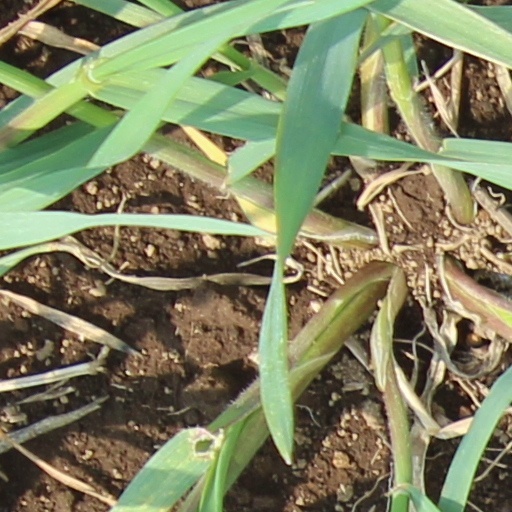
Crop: wheat